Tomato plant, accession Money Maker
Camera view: horizontal (90 deg, fisheye); turntable rotation: 300 degrees
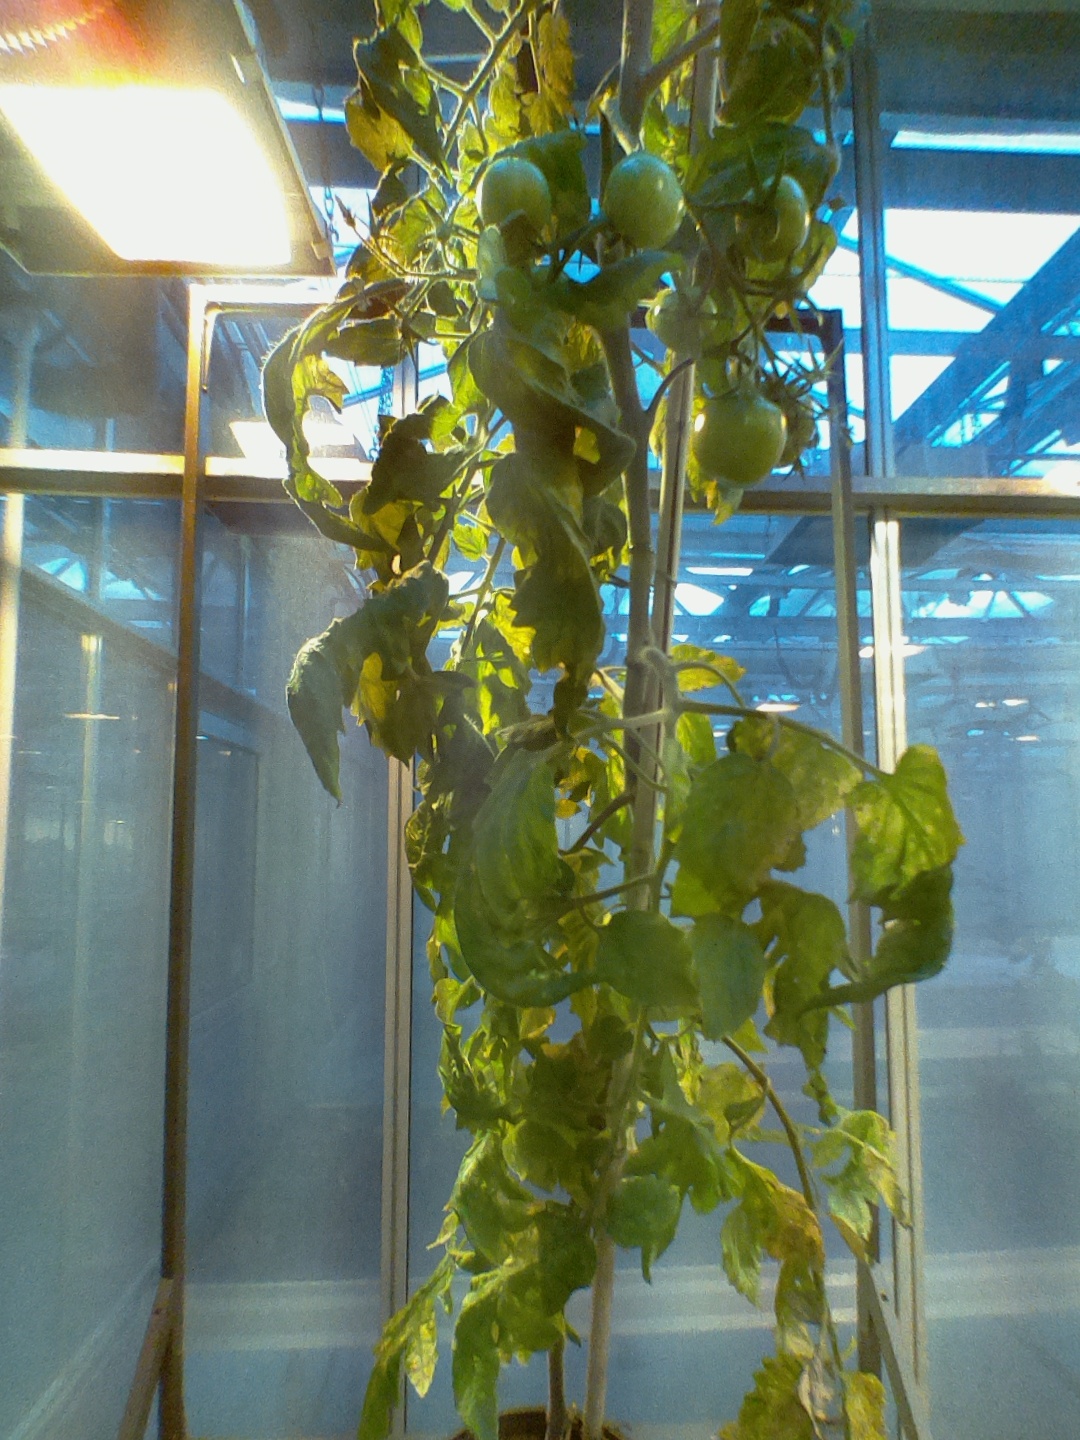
BBCH growth stage 77: 70%-80% of final fruit size